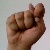
The image shows a hand gesture representing the letter 'T' in Indian Sign Language.